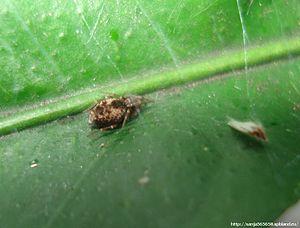
Les Dictynidae sont une famille d'araignées aranéomorphes.